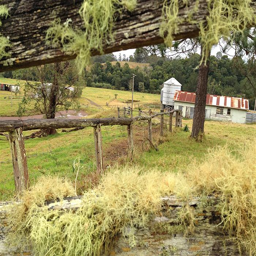
the old dairy on the farm .